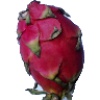
Label: red_pitahaya